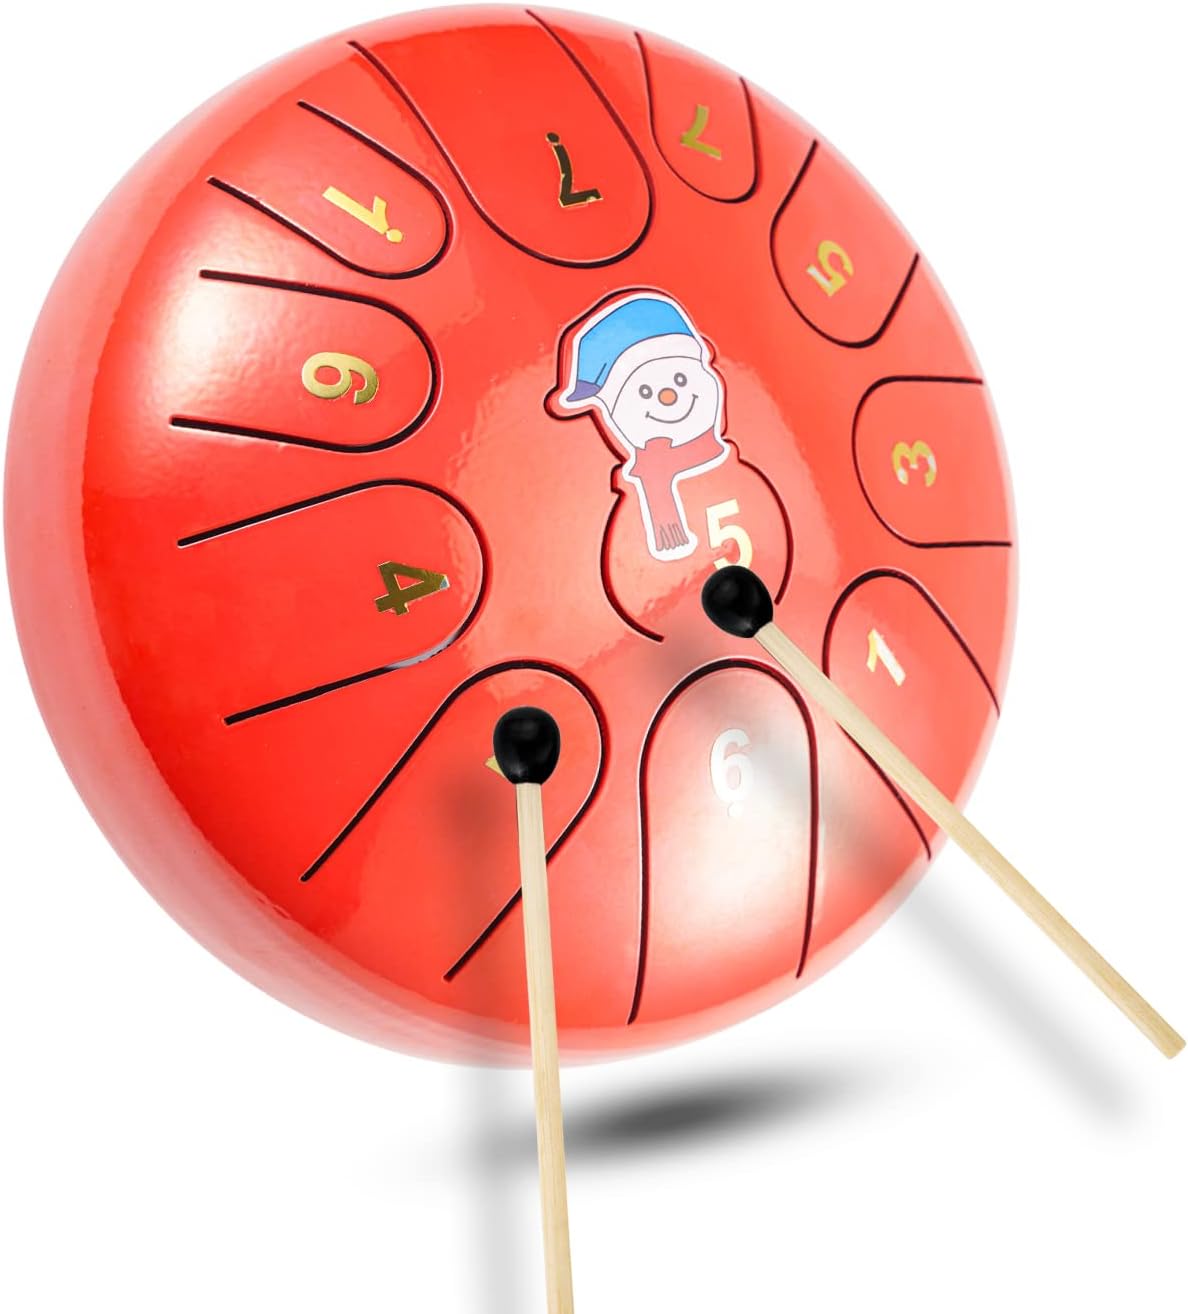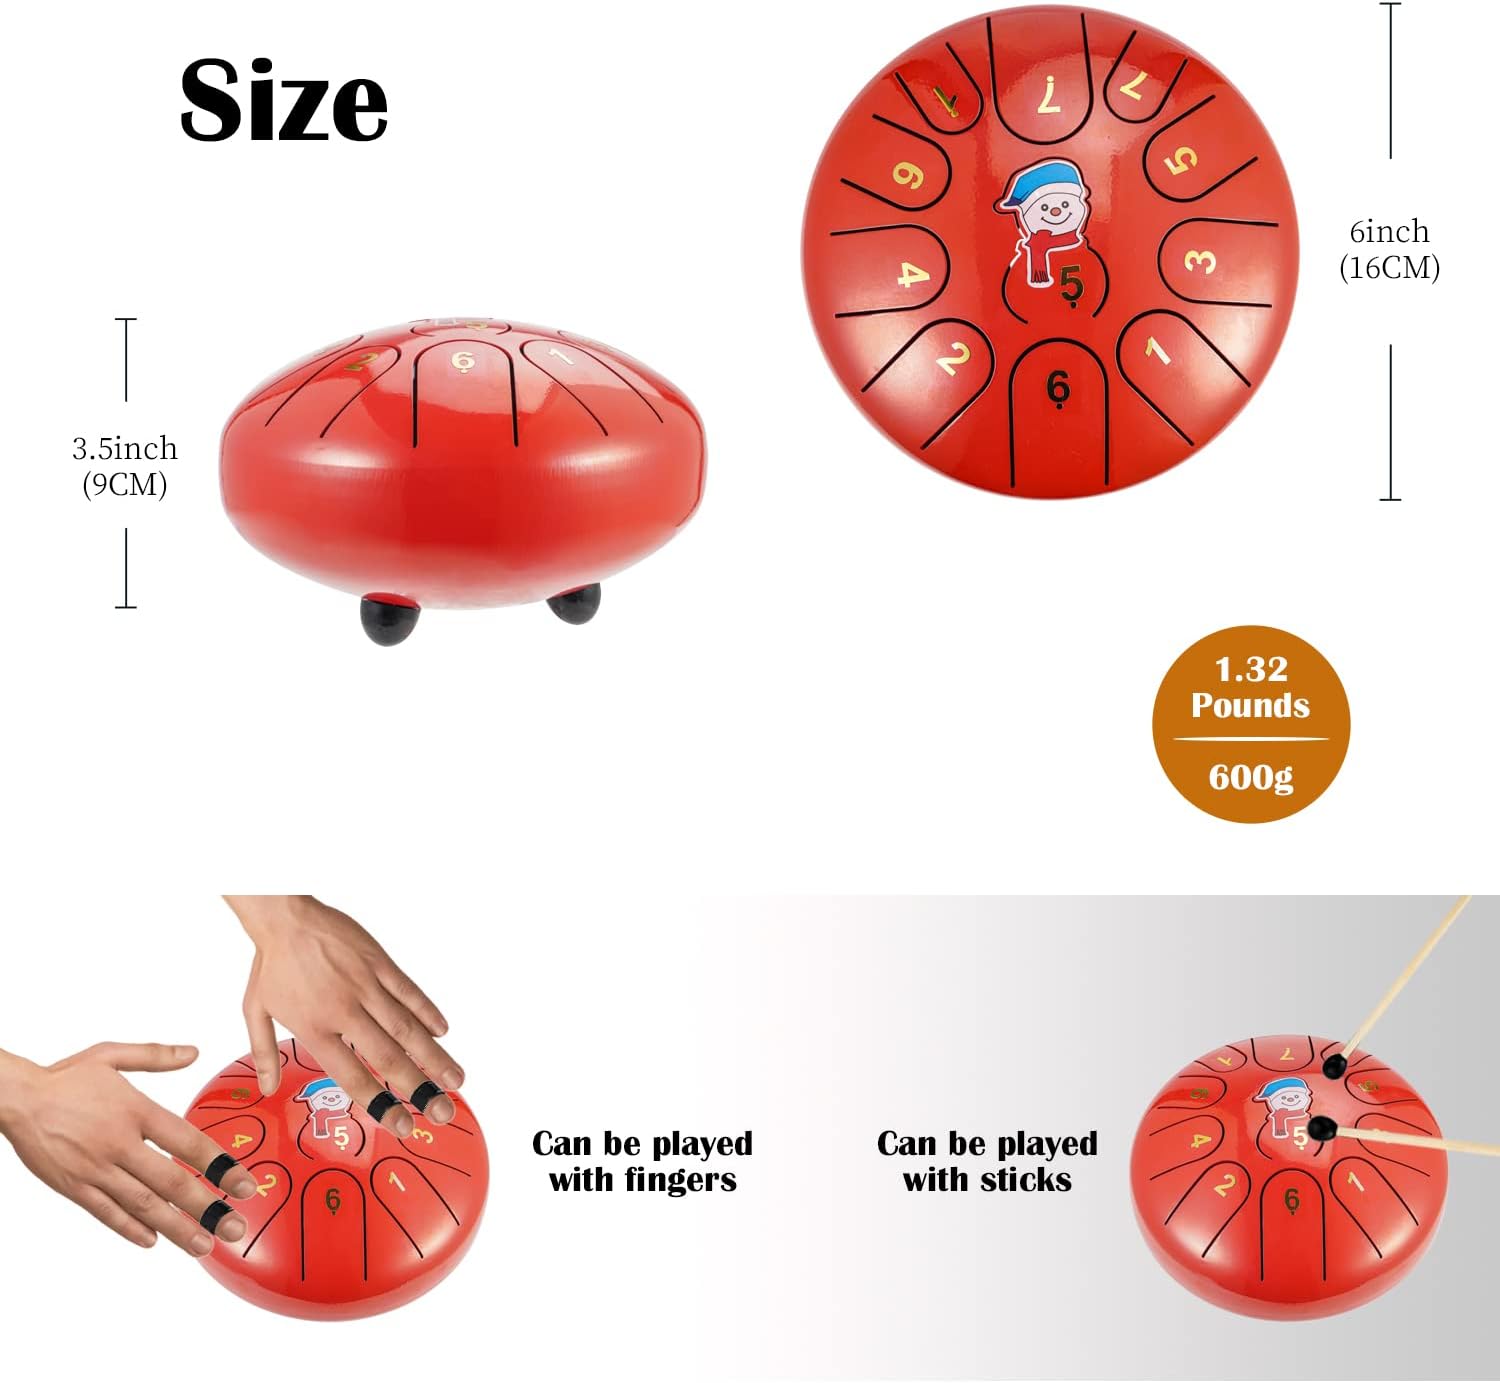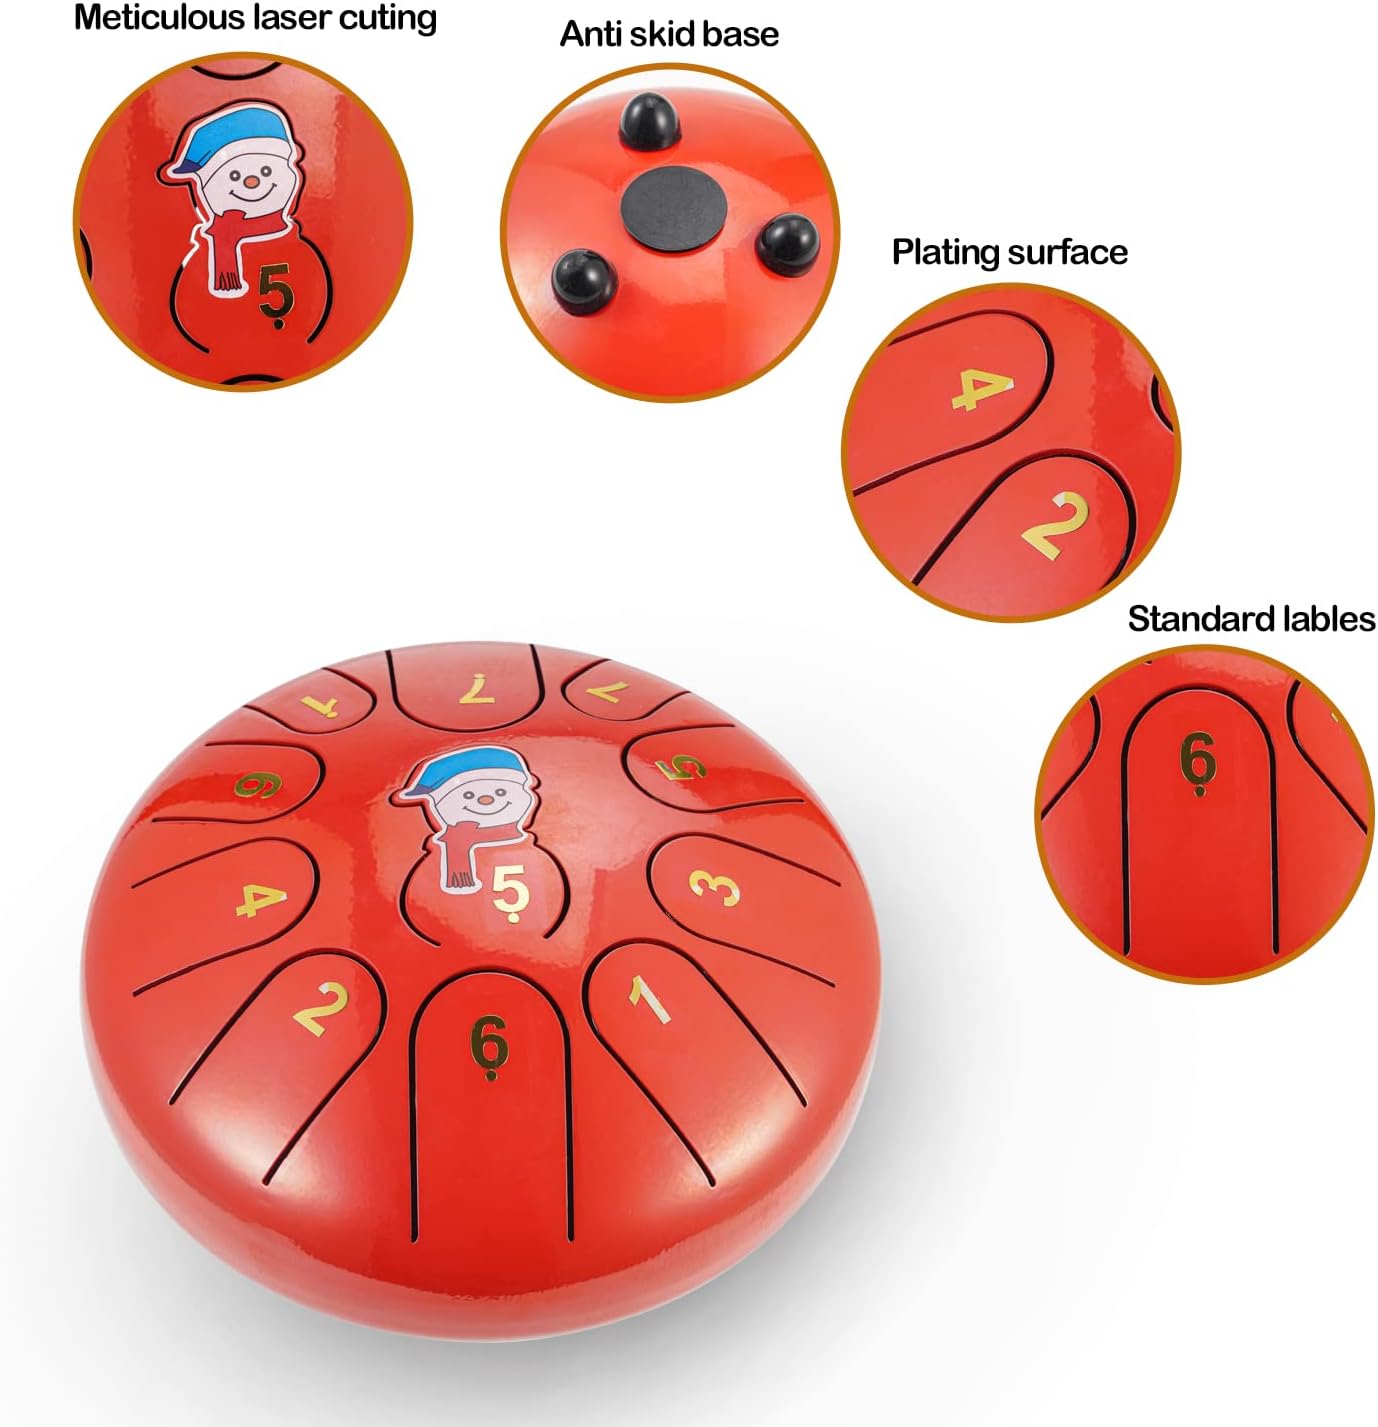
Snowman shape 6 Inch 11 Note Steel Tongue Drum Hand Pan Musical Drums Set - Handpan Percussion instruments for Kids,adults,Beginner,zen,healing,Meditation (Scarlet)
Category: Musical Instruments
-Product introduction: Steel tongue drum is one of the most popular musical instrument in recent years. It is not only a fine piece of art, but also easy to carry, and suitable for all ages. No music theory is required, everyone could be a good performer with this instrument. -Material: carbon-steel alloy -Manufacturing Techniques: The body of the steel tongue drum is cut by laser precisely, and being polished twice. Finally, it is manually tuned at least three times, which ensures the stability of the intonation. Compared with the original manufacturing procedure, annealing and nitriding techniques are added to make the tapping sound more vacant and pleasant. -Easy to Play: Holding the drum mallet 1/3 and tapping the middle of tongue head, you will get the prefect sound. The sound under the drum mallet will be penetrating, purer and ethereal. Playing it with hands demands higher standards of hands’ power and more accurate tapping position, therefore using mallets is your first choice, especially for beginners. If some "noise" comes out when you playing it, it is mostly caused by tapping incorrect location. -Wide Applications: Perfect gift for kids, friends and family. Great for yoga, meditation, mind healing, religious activities, performance, music education, etc. Easy to carry with you in travel, you can enjoy your music anywhere with your friends. It is even an elegant decoration in your house.
Features: ☆The diameter of this 11 notes steel tongue drum is 6 inches (approximately 15 cm). It is constructed with carbon steel, and the surface is treated with plastic-spray technology, which is environmental friendly, odorless, safe and sanitary. | ☆This steel tongue drum can produce bright and soothing sound. The appearance is uniquely designed with a snowman pattern in the middle. It is easy to carry, and can be widely used in many scenes. It can be an instrument for childrens’ early musical education, and also a decent holiday gift. | ☆This C-key steel tongue drum has 11 notes, which ensure a wide ranger of music styles. The sound is ethereal , pure, and penetrating. You can play it with drumsticks or bared with fingers. No background music is required. | ☆ Packing Accessaries steel tongue drum * 1 , drumstick * 2, Dedicated carrying bag*1 , Replace sticker * 1, drumstick bracket * 1, instruction book*1, Finger sleeves*4 | ☆30 days of exchange or return if you are not fully satisfied with our product.